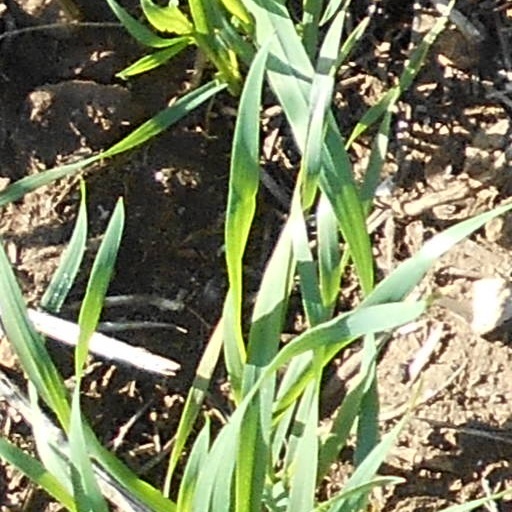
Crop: wheat